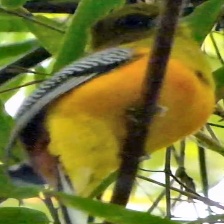
Species: ORANGE BREASTED TROGON
Scientific name: HARPACTES ORESKIOS